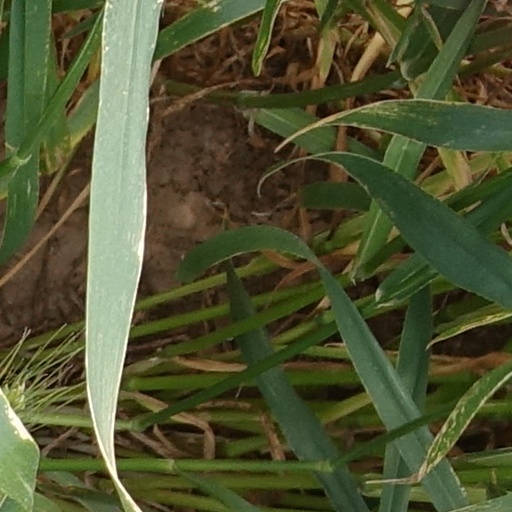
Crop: wheat